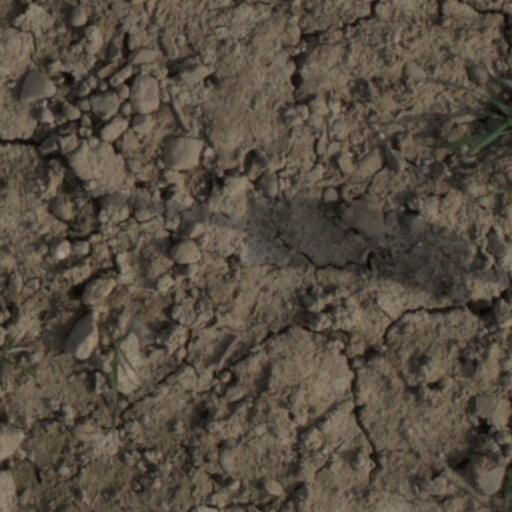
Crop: wheat